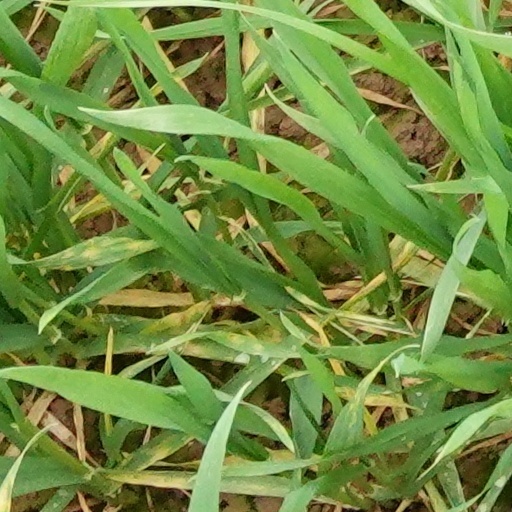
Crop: wheat